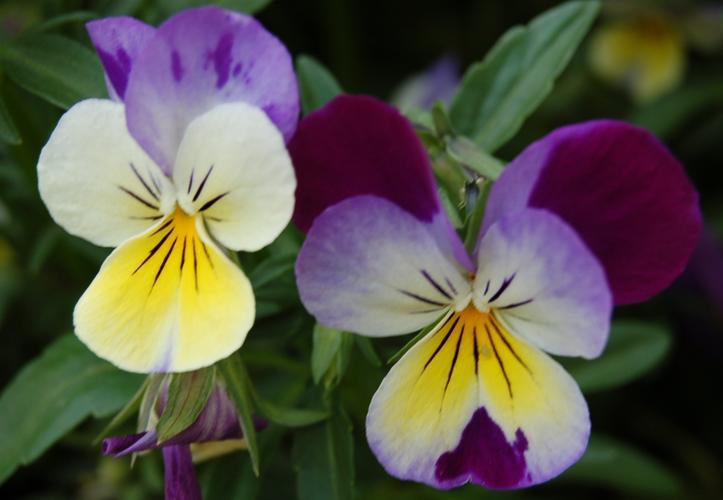
Label: wild pansy